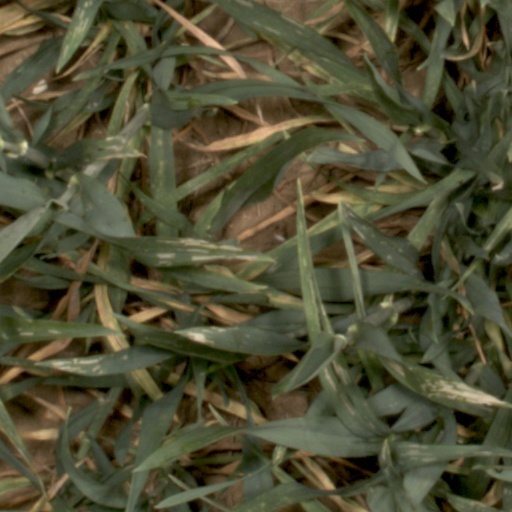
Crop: wheat